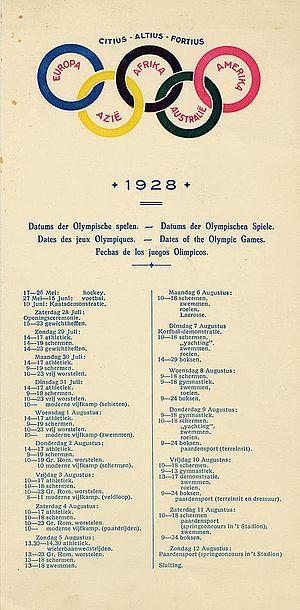
Les Jeux olympiques d'été de 1928, Jeux de la IXᵉ olympiade de l'ère moderne, ont été célébrés à Amsterdam, aux Pays-Bas du 17 mai au 12 août 1928. Après deux échecs successifs, la métropole néerlandaise fut désignée par le Comité international olympique le 2 juin 1921 à Lausanne au détriment de la ville de Los Angeles qui reçut néanmoins l’assurance d’accueillir les Jeux de 1932. La reine Wilhelmine des Pays-Bas mit un veto à l’organisation de cet évènement par son pays, considérant les Jeux olympiques comme une « manifestation païenne ».